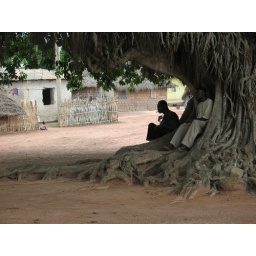
Men sitting under the tree at Tafi Abuipe. This tree is the oldest in the village, and people go there to contemplate.